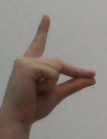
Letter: ta